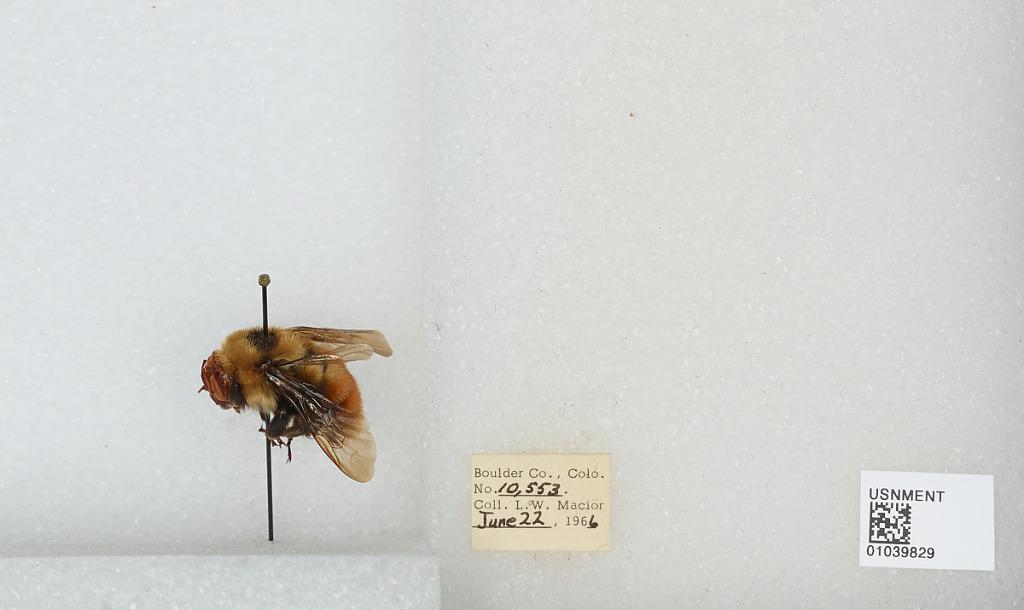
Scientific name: Bombus (Cullumanobombus) rufocinctus Cresson
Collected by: L. Macior
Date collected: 1966-6-22
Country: United States
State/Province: Colorado
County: Boulder
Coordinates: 40.015, -105.27